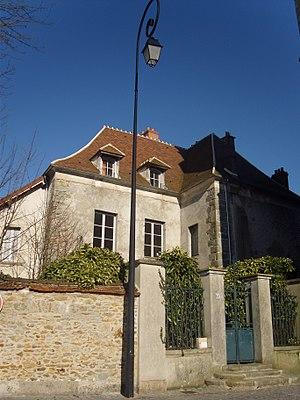
Le presbytère de Fontenay-Trésigny
Fontenay-Trésigny est une commune française située dans le département de Seine-et-Marne, en région Île-de-France.